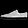
Label: Sneaker